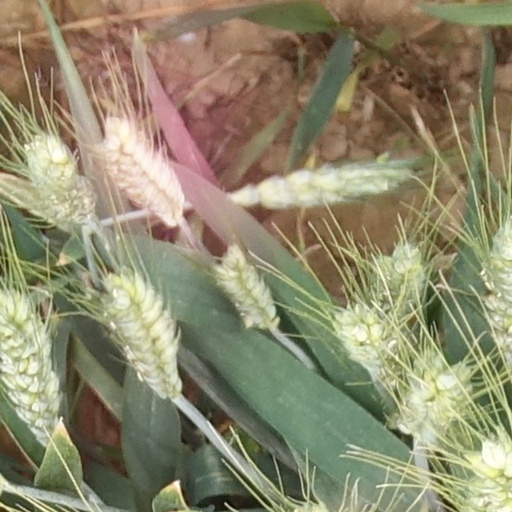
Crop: wheat